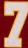
Number: 7